Villa Mosconi Bertani

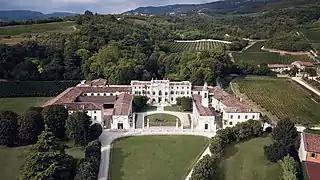
Villa Mosconi Bertani with the Amarone della Valpolicella Classico vineyards

The complex consists of a main building with two lower advancing wings, ending in two symmetrical facades. The bell tower of the chapel, dedicated to St. Gaetano, is built on the east wing. Gates on both wings grant access to the laborers' housing and the cellars.